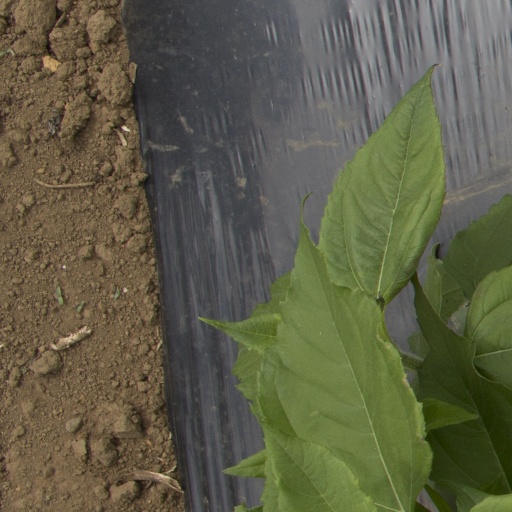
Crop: Jerusalem artichoke